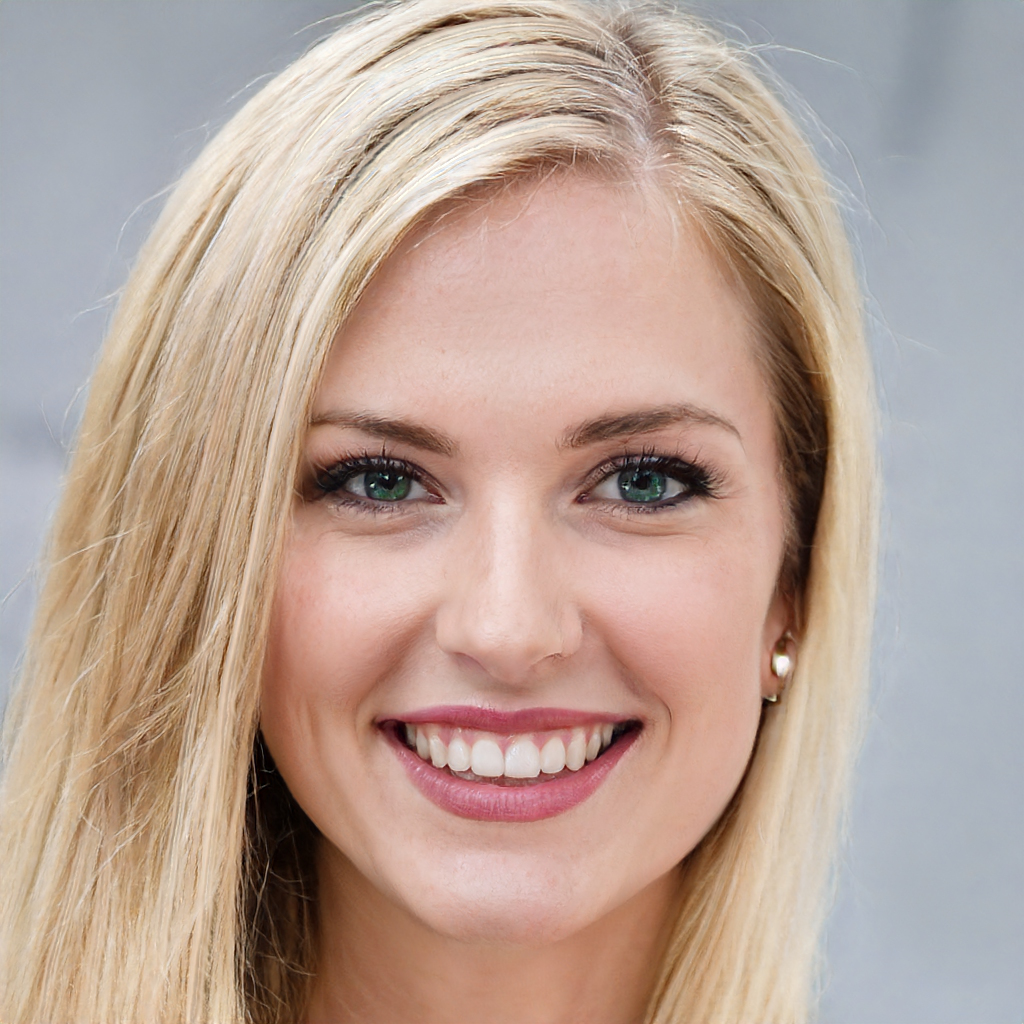
Gender: Female